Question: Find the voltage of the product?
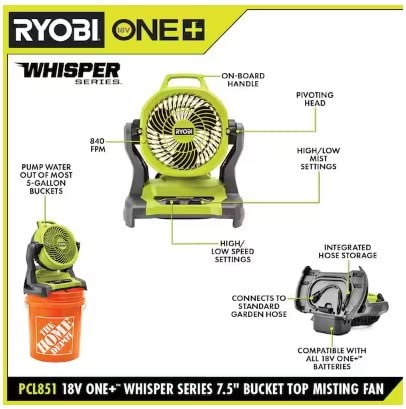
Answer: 18.0 volt